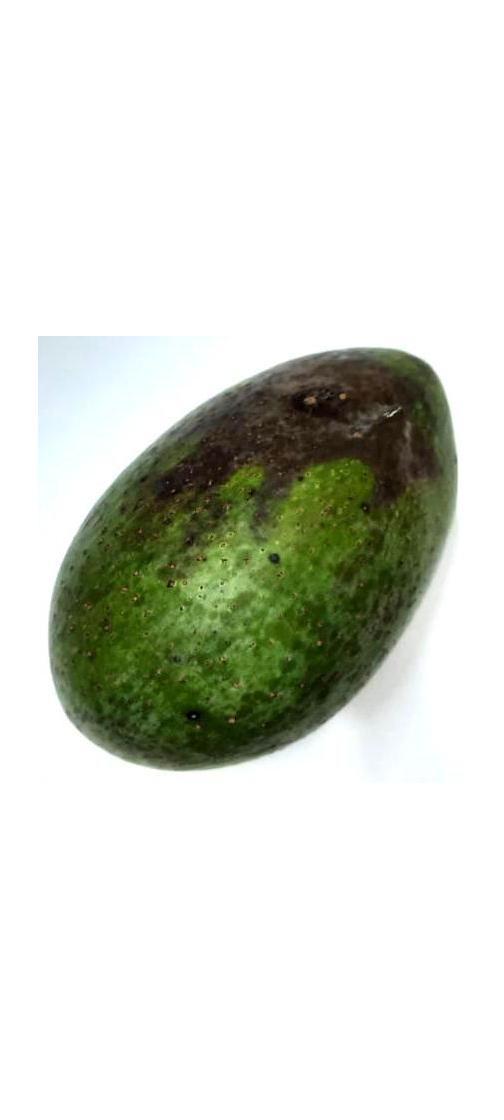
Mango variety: Ashshina Zhinuk